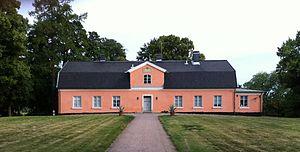
Tuomarinkylä est un quartier d'Helsinki en Finlande.
Cette Liste des bâtiments historiques d'Helsinki est non exhaustive et répertorie les plus anciens bâtiments du centre d'Helsinki datant du milieu du XVIIIᵉ siècle.